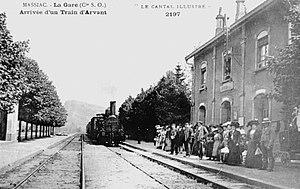
Arrivée du train à Massiac Cantal France
Massiac est une commune française située en Auvergne, dans le département du Cantal et la région administrative Auvergne-Rhône-Alpes.
La gare de Massiac, aujourd'hui renommée Gare de Massiac-Blesle, est une gare ferroviaire française de la ligne de Figeac à Arvant, située sur le territoire de la commune de Massiac, dans le département du Cantal, en région Auvergne-Rhône-Alpes.